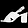
Label: Sandal